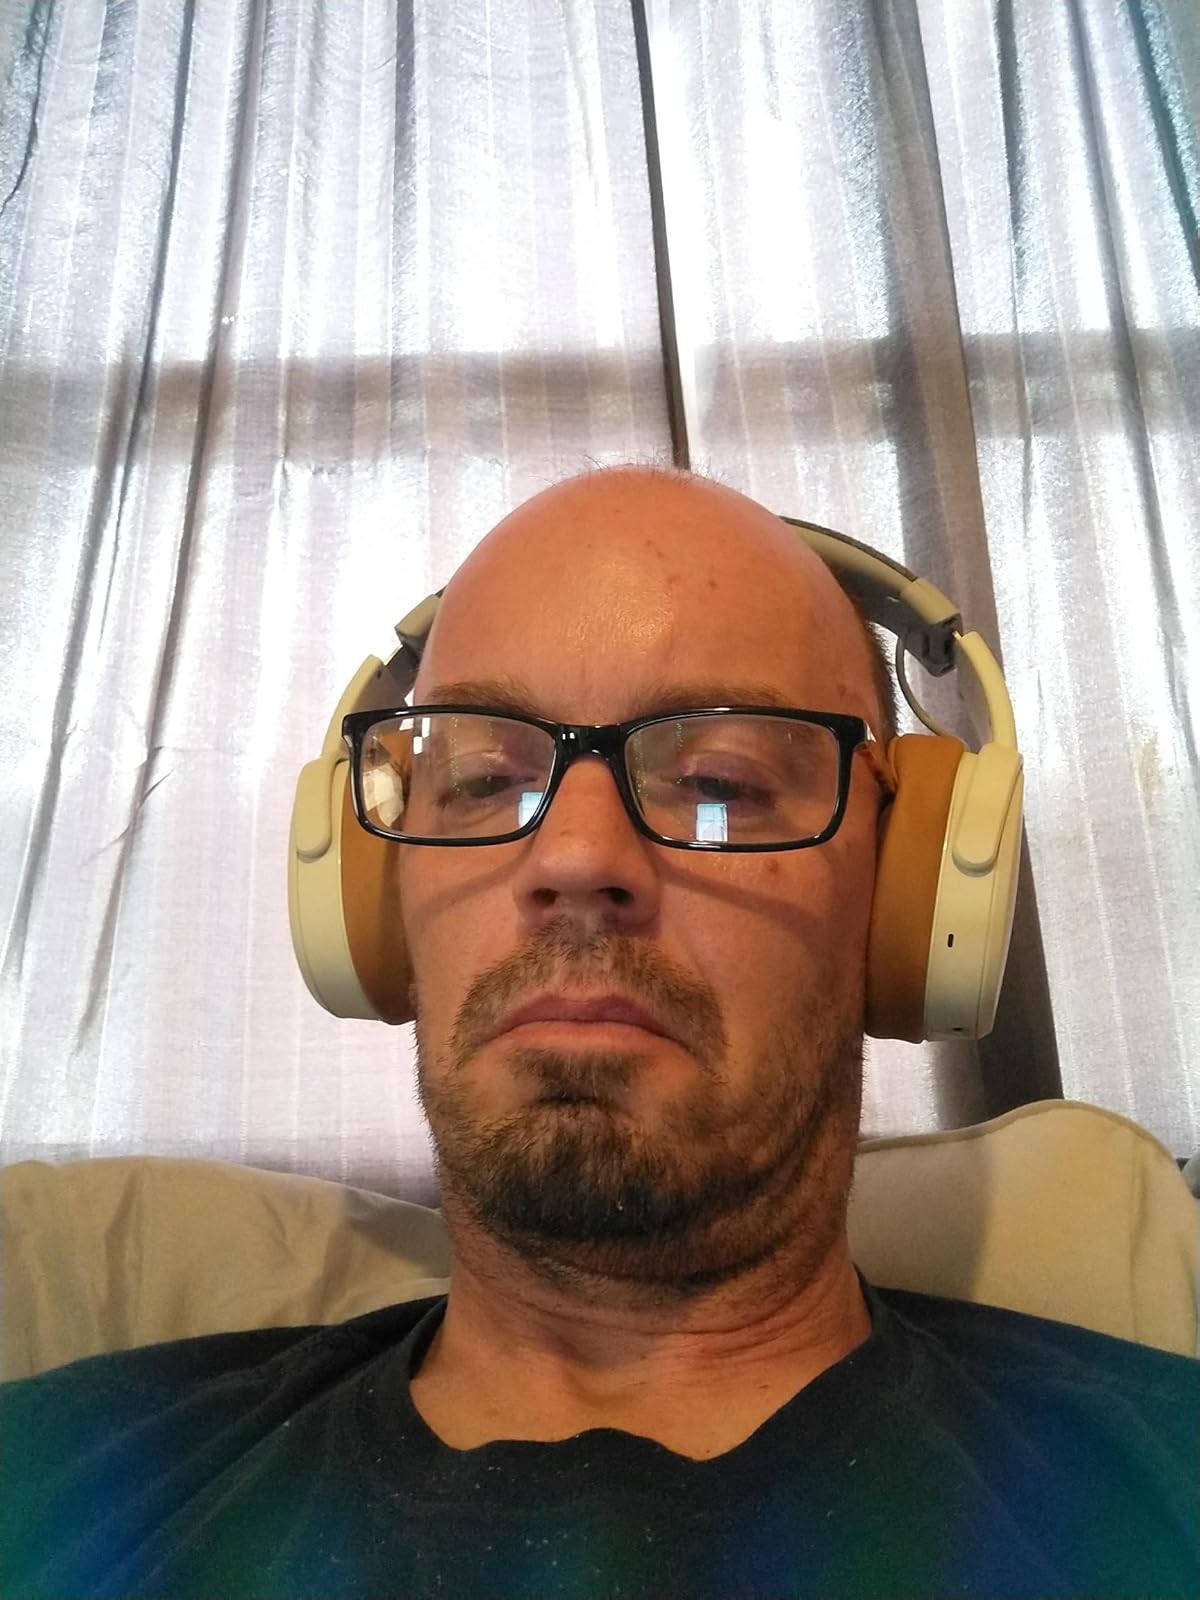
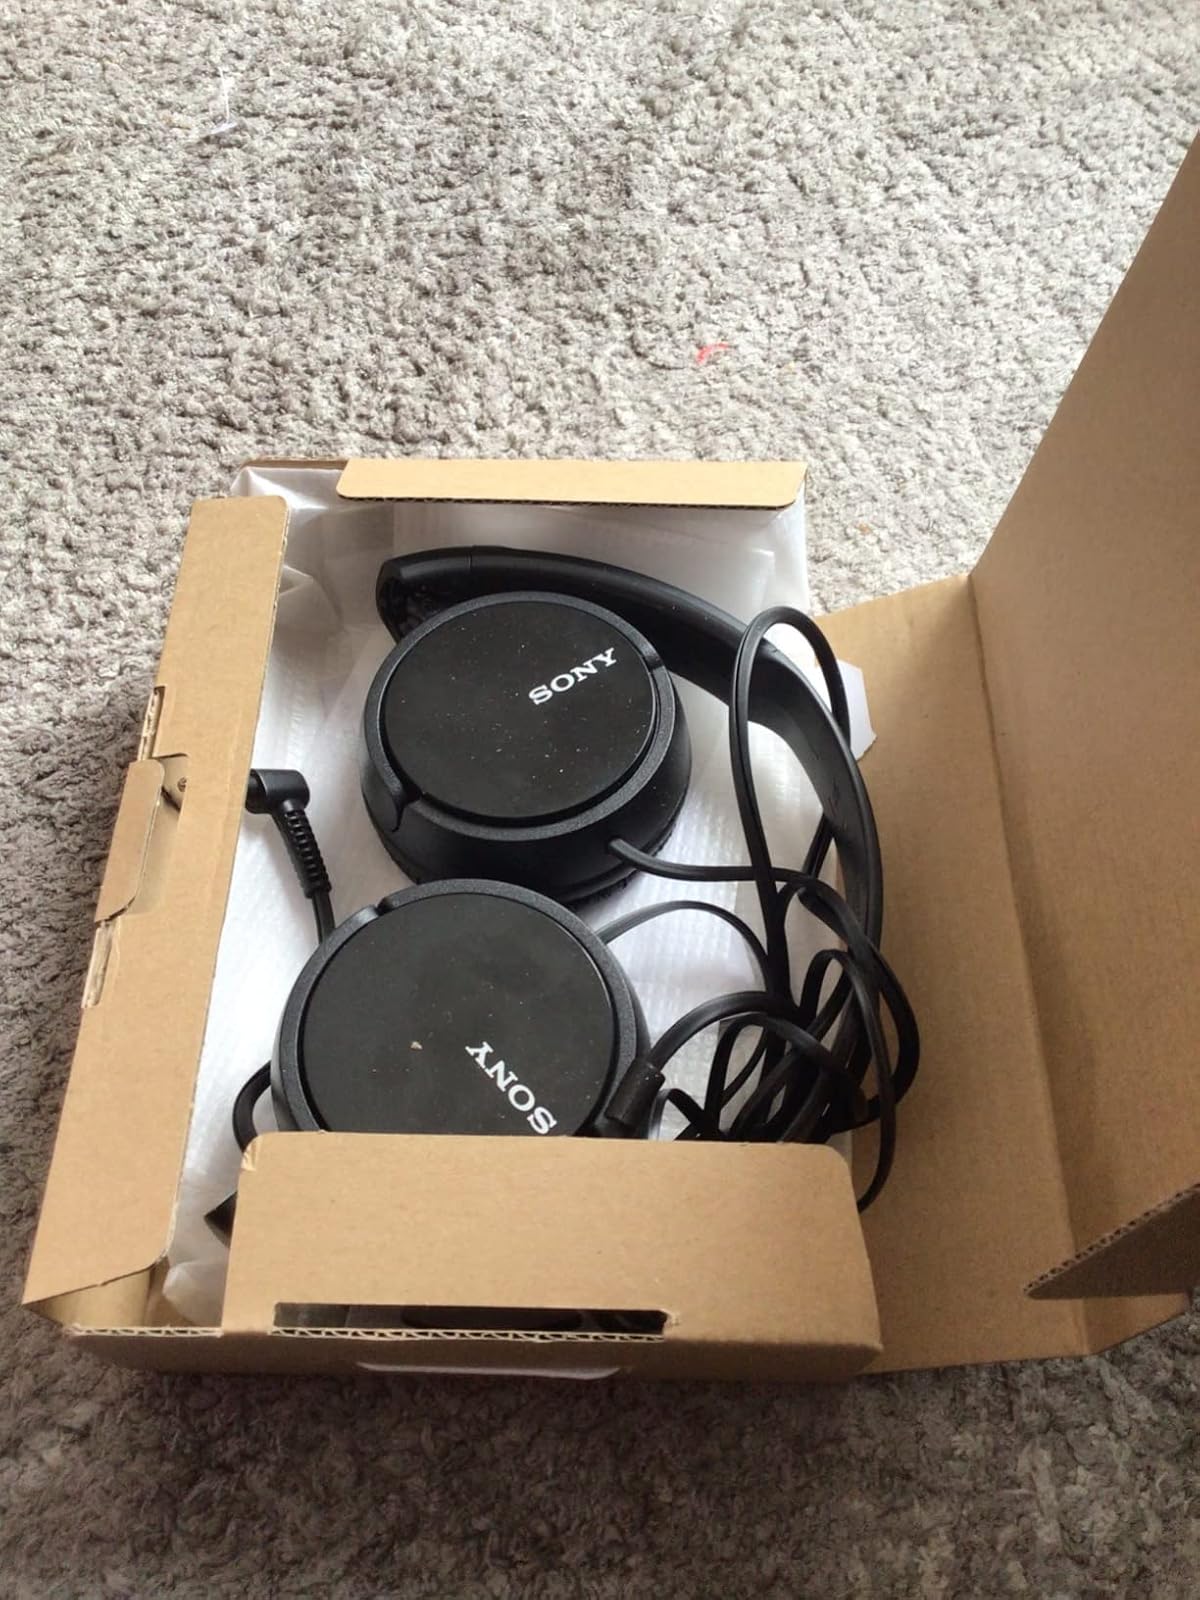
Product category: headphones
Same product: no